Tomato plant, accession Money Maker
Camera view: vertical (180 deg); turntable rotation: 330 degrees
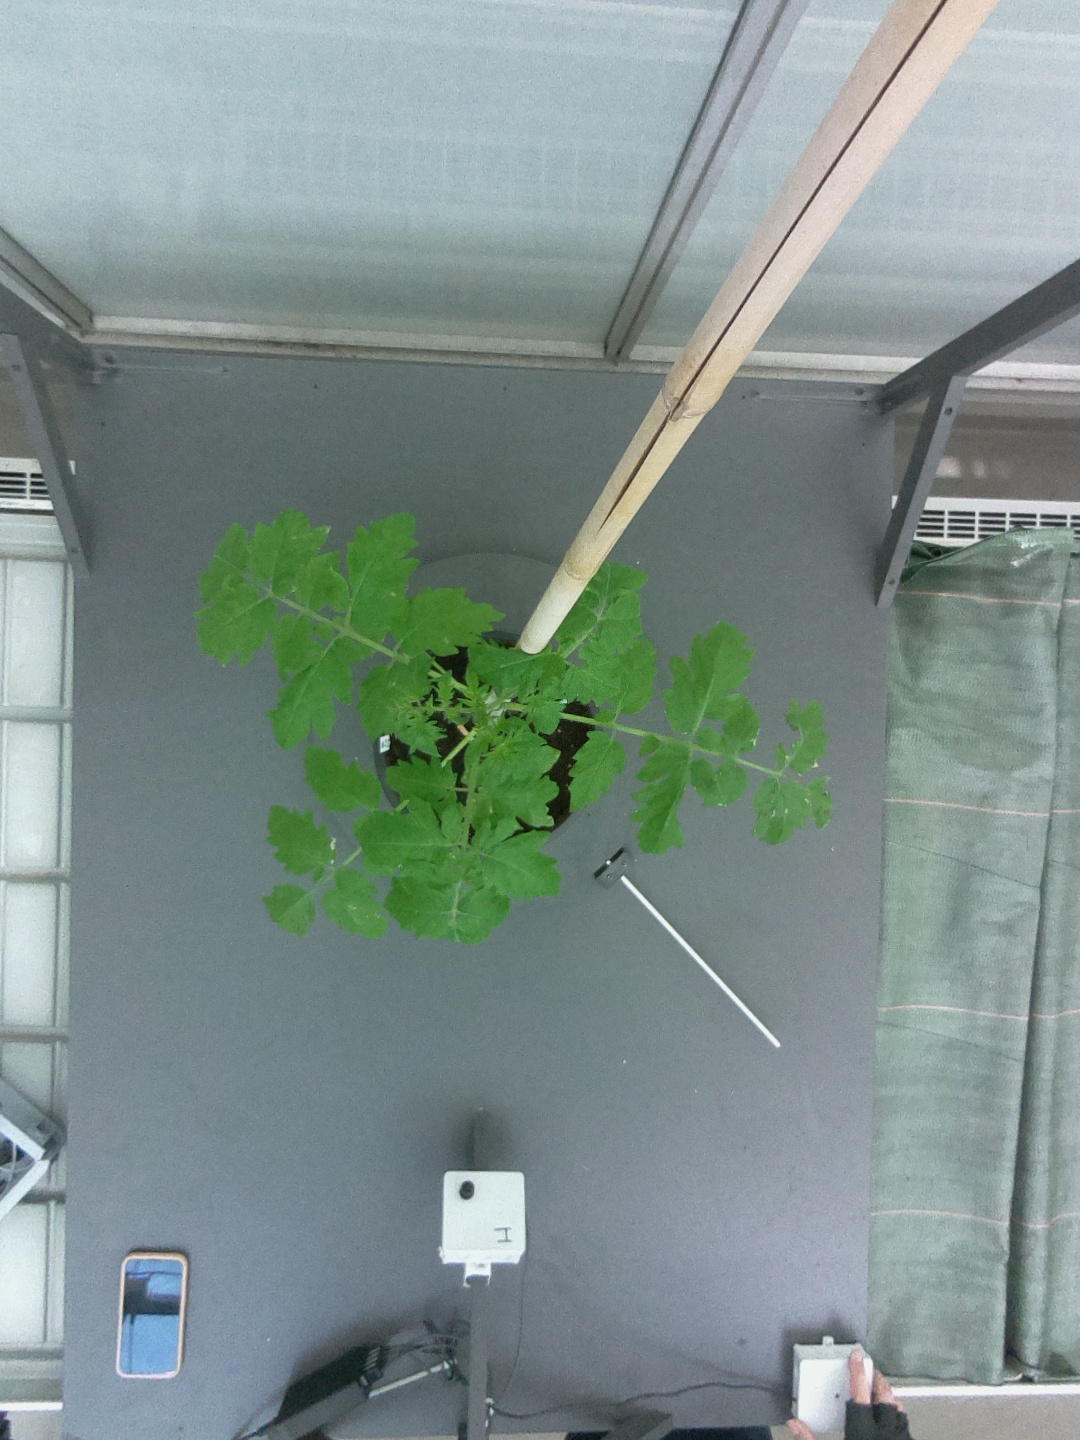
BBCH growth stage 14: 8 of true leaves visible